South Main Street Historic District (Janesville, Wisconsin)

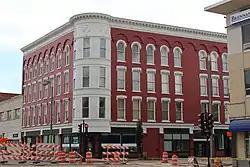
Lappin-Hayes Block, built 1855 and remodeled in 1899

The South Main Street Historic District a fairly intact remnant of Janesville, Wisconsin's old downtown east of the Rock River, built in the 19th and early 20th centuries. In 1990 the district was added to the National Register of Historic Places.